The Fires of Heaven

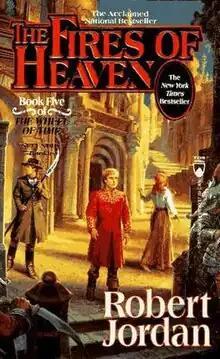
Original cover of "The Fires of Heaven", showing Mat, Rand, and Aviendha

The Fires of Heaven is a fantasy novel by American writer Robert Jordan, the fifth book in his series "The Wheel of Time". It was published by Tor Books and released on October 15, 1993.